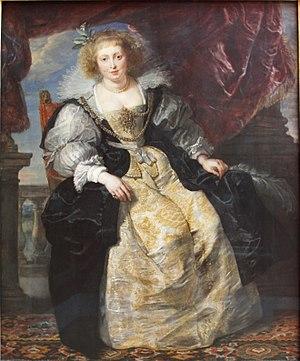
Hélène Fourment née le 11 avril 1614 à Anvers, et morte le 15 juillet 1673 à Bruxelles, est une personnalité du XVIIᵉ siècle connue comme étant la deuxième épouse de Pierre Paul Rubens.
Liste des œuvres de Rubens :